Jason Pominville

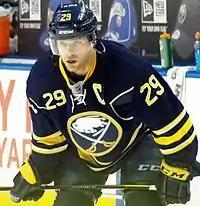
Pominville as the Sabres captain in February 2012. He had been named to the position the previous year on October 6, 2011.

After improving to 68 points the following season, Pominville made a name for himself in 2007–08. He scored at nearly a point-per-game with 80 points in 82 games. In the absence of departed co-captains Chris Drury and Daniel Brière from the previous season, the Sabres utilized a rotating captaincy during the 2007–08 season; Pominville was named captain for the months of March and April. At the end of the season, he was nominated for the Lady Byng Memorial Trophy as the league's most sportsmanlike player, along with Pavel Datsyuk and Martin St. Louis; the honour was awarded to Datsyuk.